34th AVN Awards

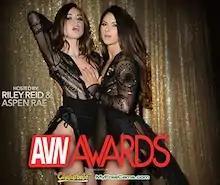

The 34th AVN Awards, presented by Adult Video News (AVN), honored the best pornographic movies and adult entertainment products of between October 1, 2015, and September 30, 2016, and took place on January 21, 2017, at The Joint in Hard Rock Hotel and Casino, Paradise, Nevada. During the ceremony, Adult Video News presented AVN Awards (often referred to as the Oscars of porn ) in 117 categories. Webcam star Aspen Rae and reigning AVN Female Performer of the Year Riley Reid co-hosted the ceremony, each for the first time. Master of ceremonies was comedian Colin Kane.